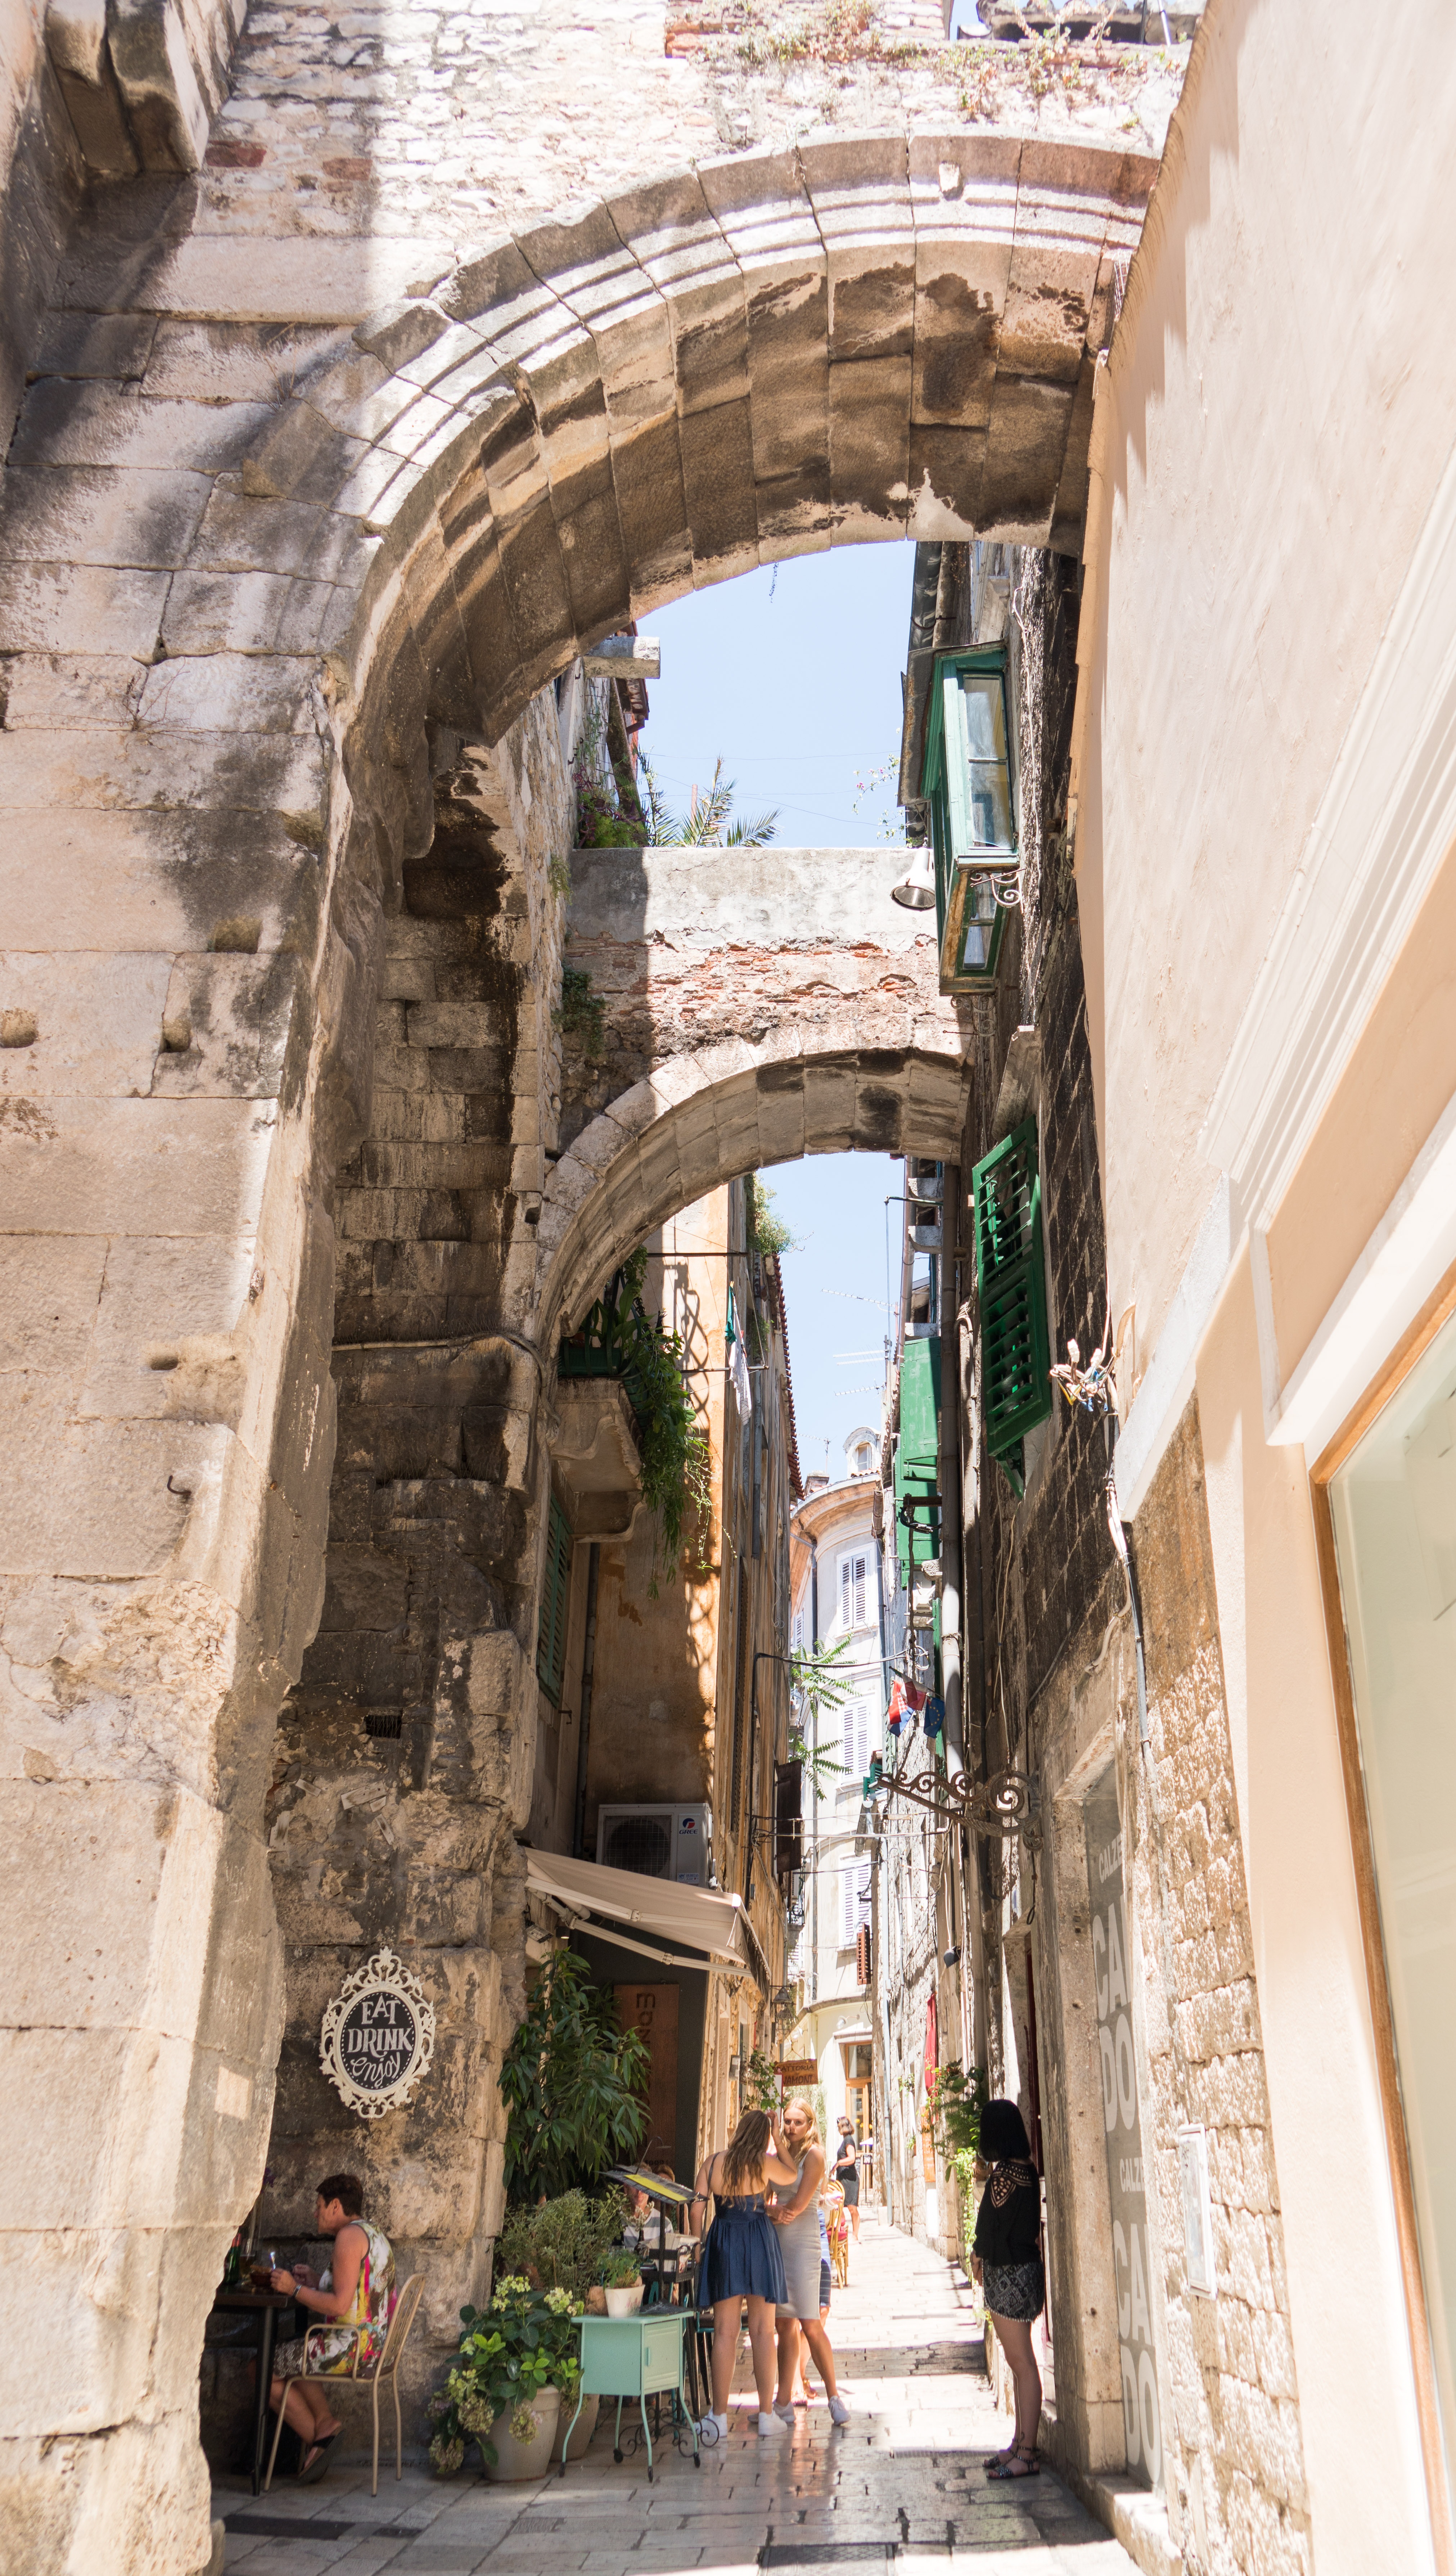
architecture, structure, window, town, building, old, alley, city, europe, arch, column, mediterranean, ancient, facade, historic, tourism, place of worship, croatia, temple, ruins, monastery, culture, arcade, split, dalmatia, ancient history